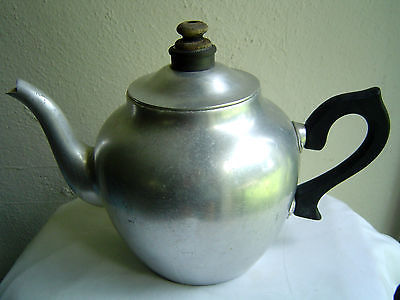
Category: kettle